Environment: real
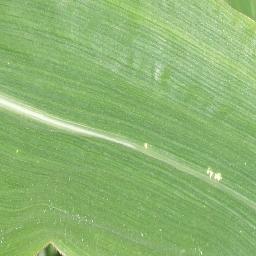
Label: healthy